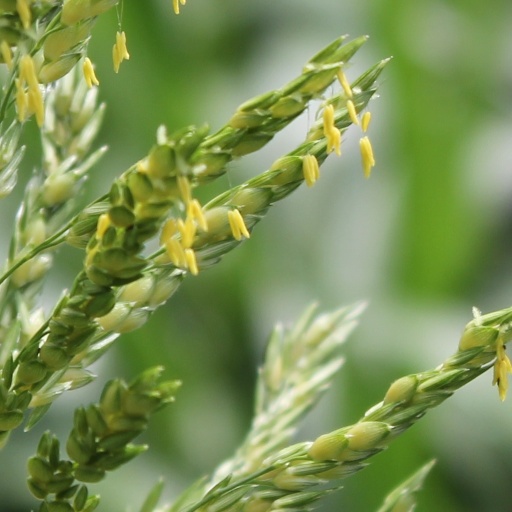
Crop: sorghum